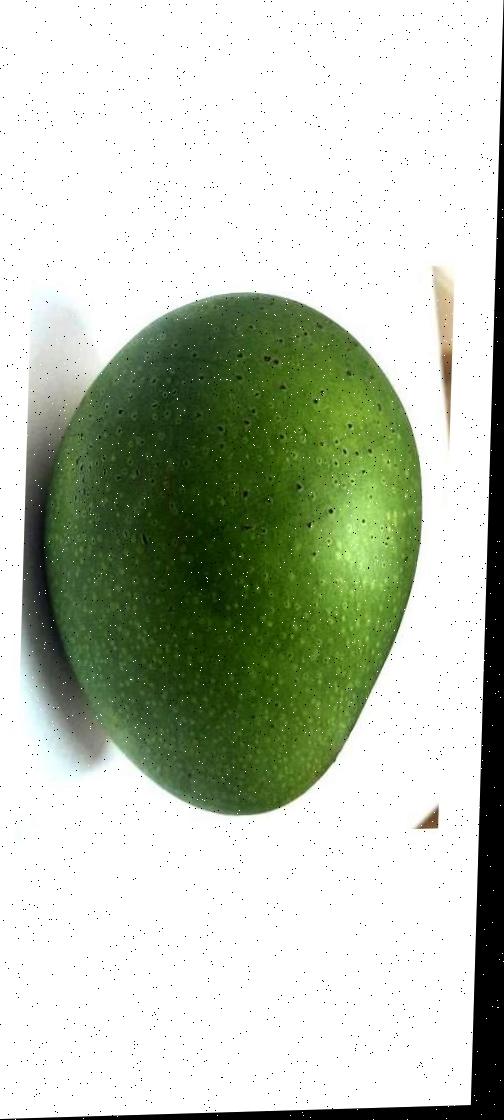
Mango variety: Ashshina Zhinuk